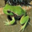
Label: frog